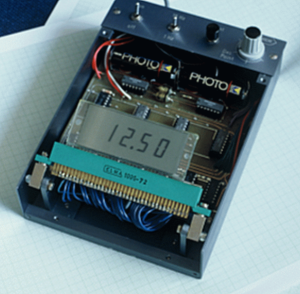
L'effet twisted nematic est celui qui a lieu dans les cristaux liquides « TN » dont la principale caractéristique est que leurs cellules fonctionnent sans circulation de courant et utilisent un voltage faible de polarisation, pouvant donc être utilisées avec des piles.